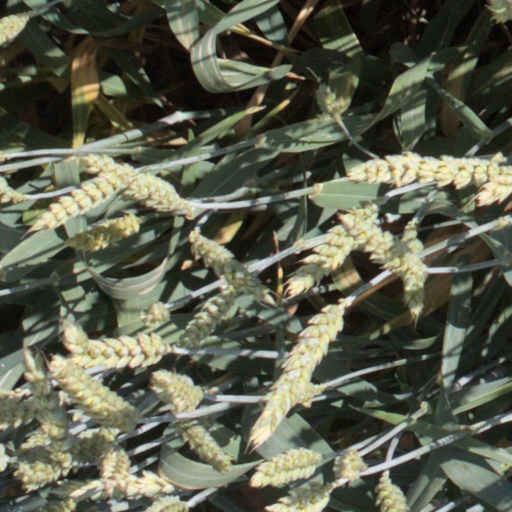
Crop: wheat